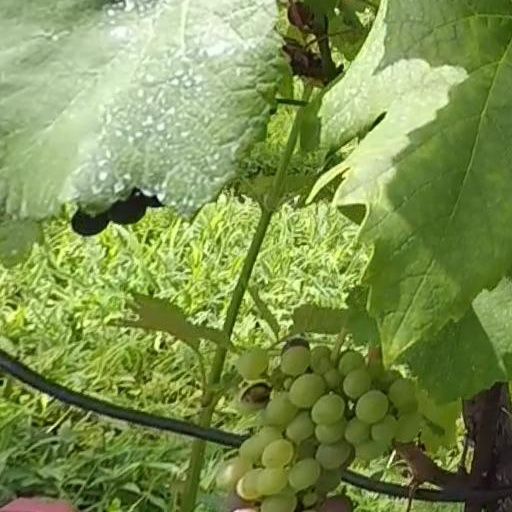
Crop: grape